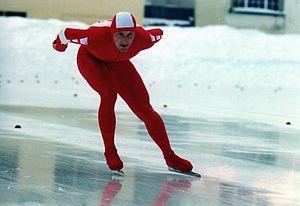
Jaromir Adam Radke, né le 28 mai 1969 à Tomaszów Mazowiecki, est un patineur de vitesse polonais.